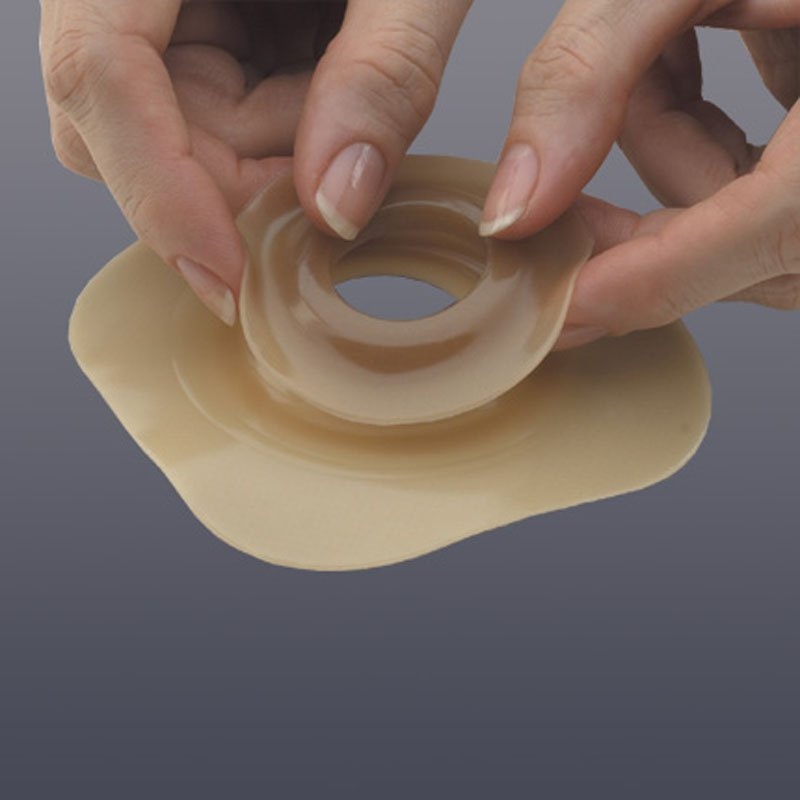
Convex Barrier Ring Adapt 40 mm
The Convex Barrier Ring Adapt 40 mm by Hollister offers a customizable solution to improve the fit and seal of skin barriers, enhancing skin protection and comfort for wound care and stoma management. Why You'll Love It: Delivers a tailored fit: Can be cut, bent, and stacked to create a personalized barrier, including oval-shaped convexity, ensuring an optimal seal for varied skin contours. Enhances flexibility: Adaptable design allows easy modification for different skin barrier sizes, providing consistent performance across multiple applications. Ensures secure adhesion: Maintains a reliable seal even in challenging areas, reducing the risk of leaks and skin irritation. Supplies ample quantity: Each box includes 10 pieces, supporting multiple uses and cost-efficiency in daily wound and stoma care. Great For: Healthcare professionals and caregivers seeking a versatile, customizable barrier ring to improve adhesion and comfort in wound or stoma management situations. What Sets It Apart: Manufactured by Hollister and part of their Adapt line, this product combines versatility with ease of use, offering a reliable, FSA-eligible option for tailored skin barrier solutions—delivering consistent, professional-grade performance.
Brand: McKesson
Category: Business & Industrial > Medical > Medical Supplies > Ostomy Supplies > Ostomy Belts